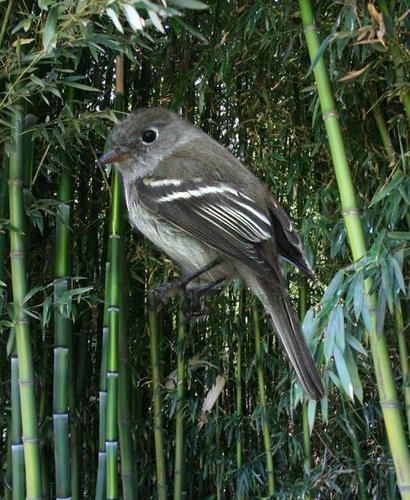
Bird species: Least_Flycatcher
Bird type: landbird
Background: land